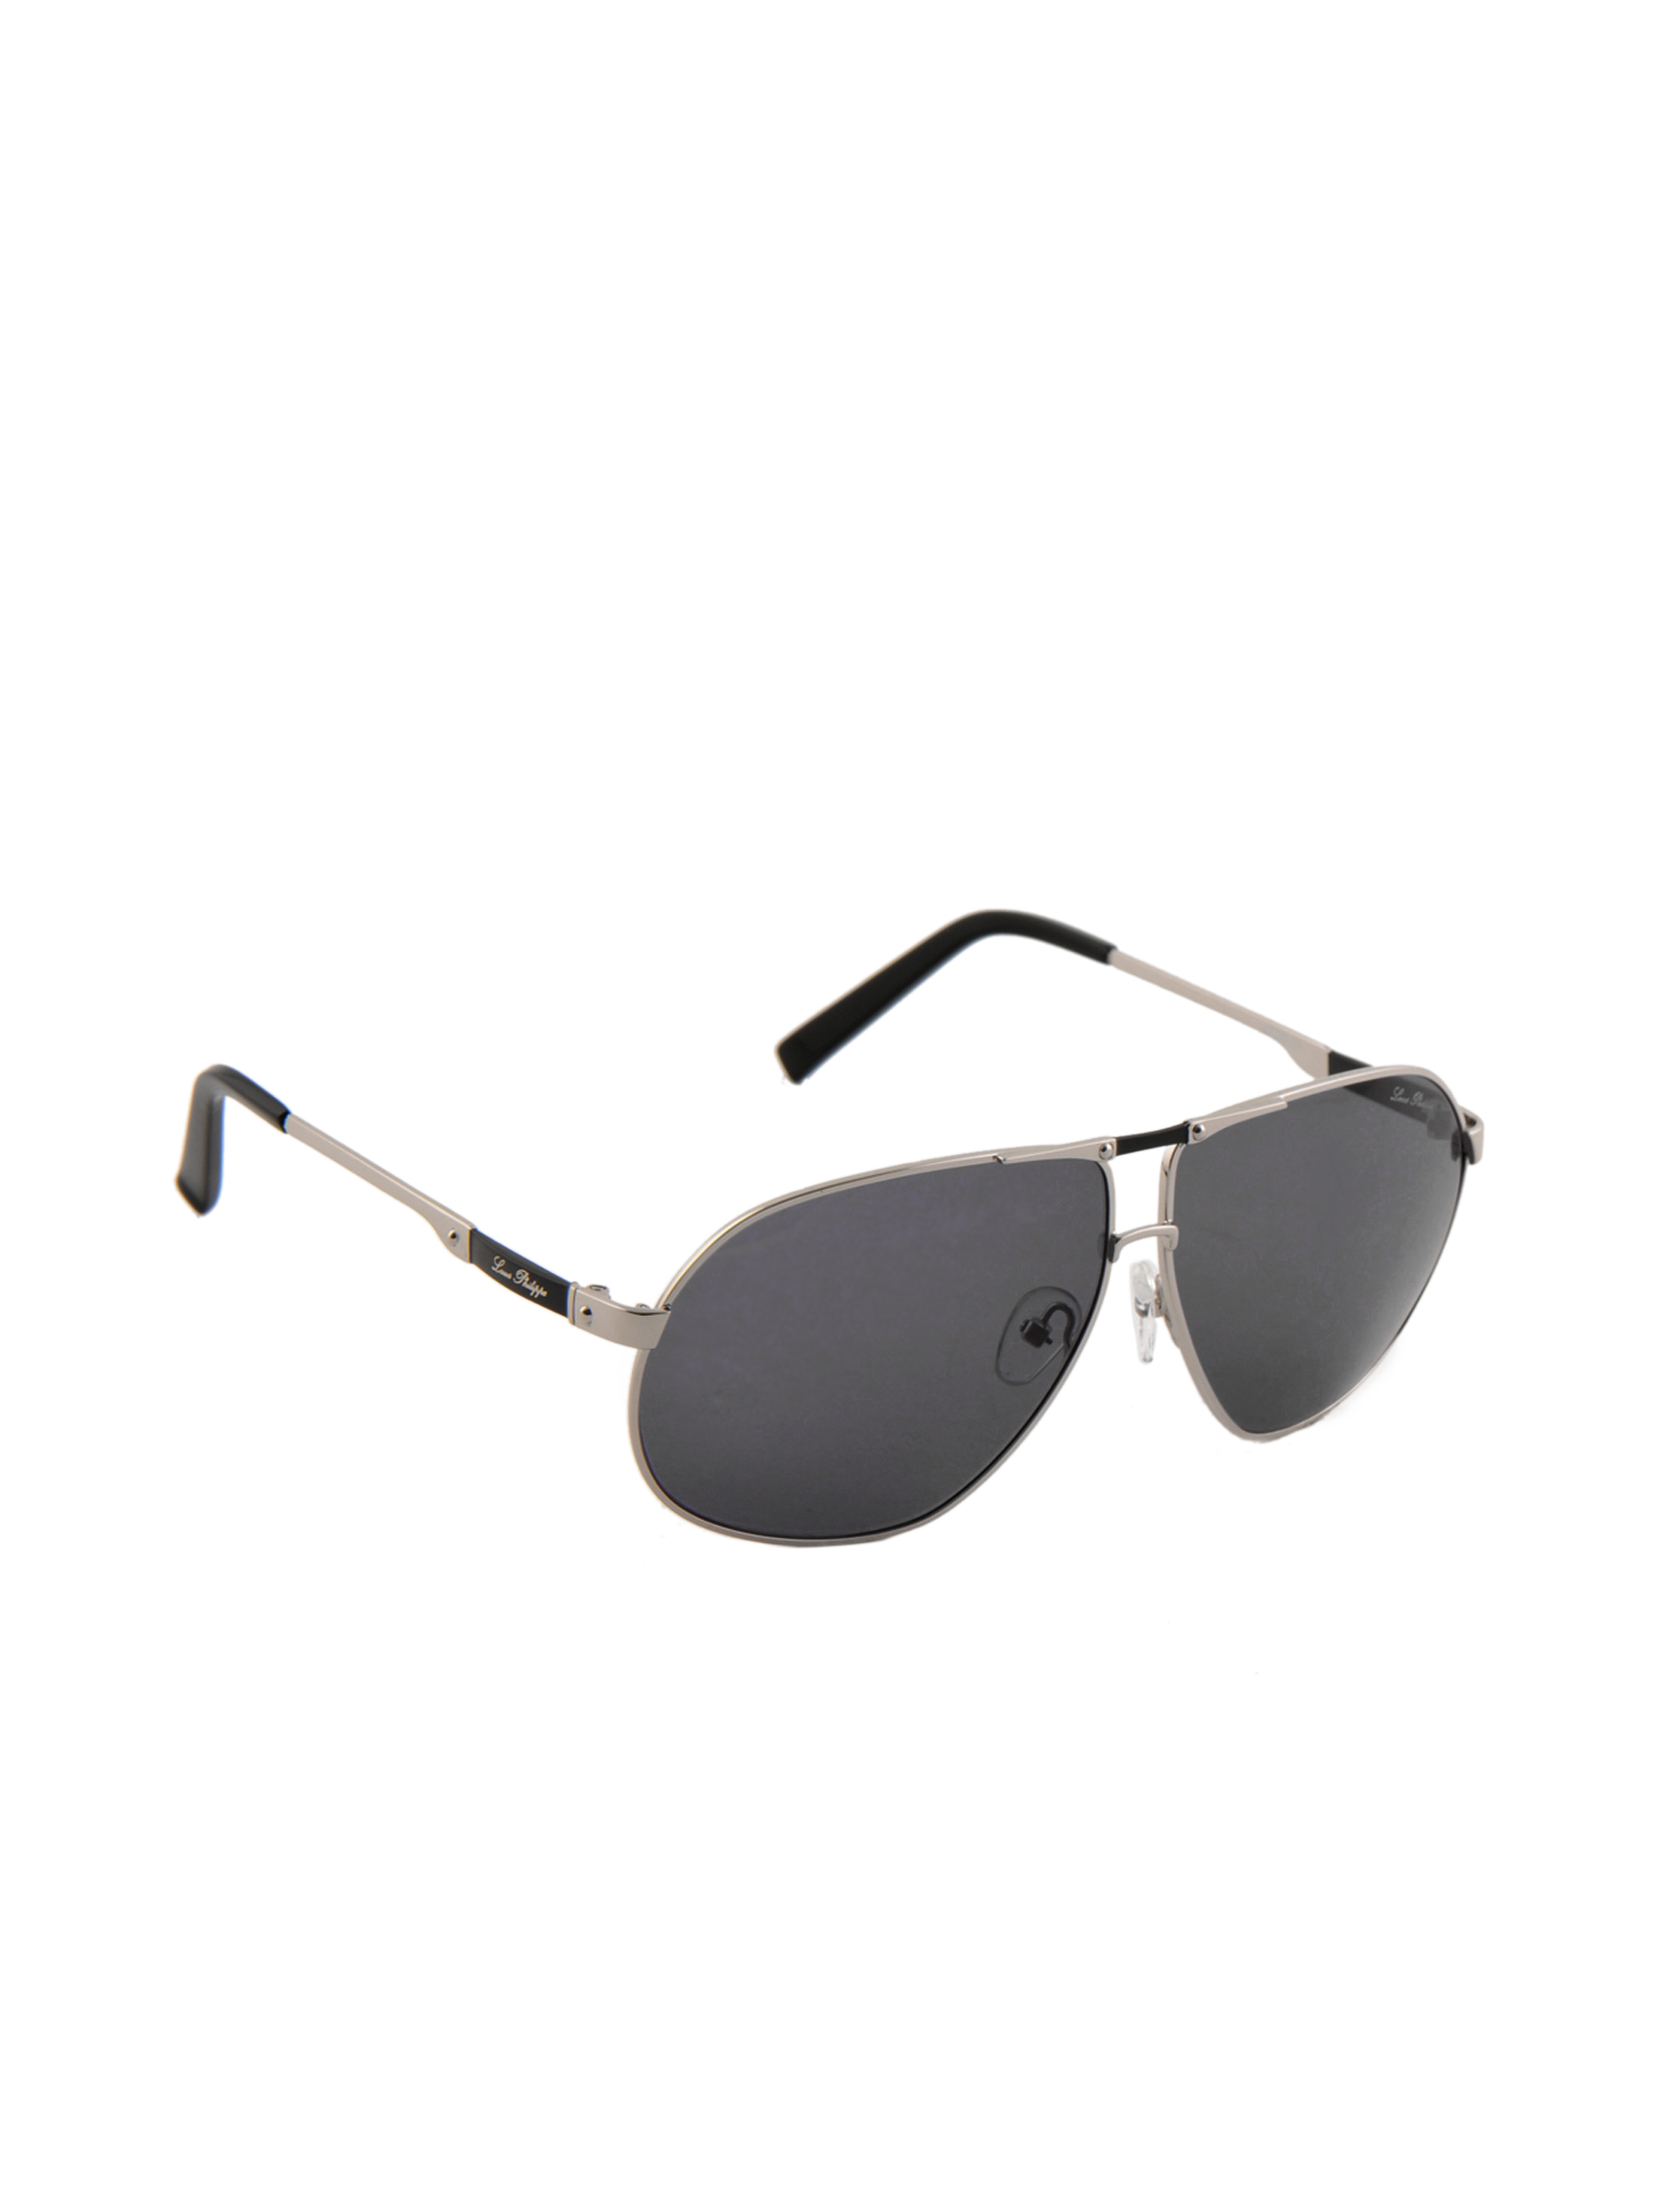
Louis Philippe Men Sunglasses LP203-C3
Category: Accessories / Eyewear / Sunglasses
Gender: Men
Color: Black
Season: Winter 2016
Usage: Casual